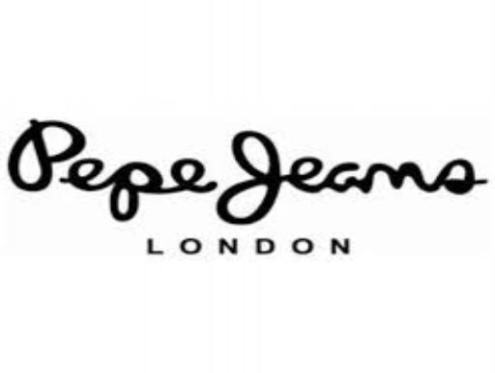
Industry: Clothes